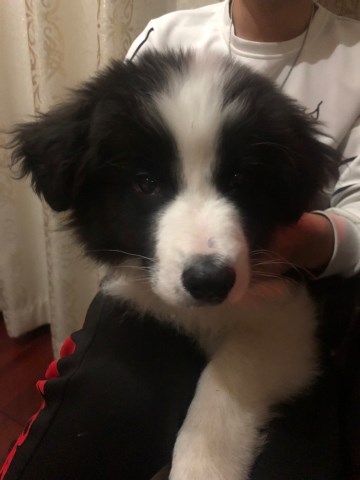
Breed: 2594-n000109-Border_collie